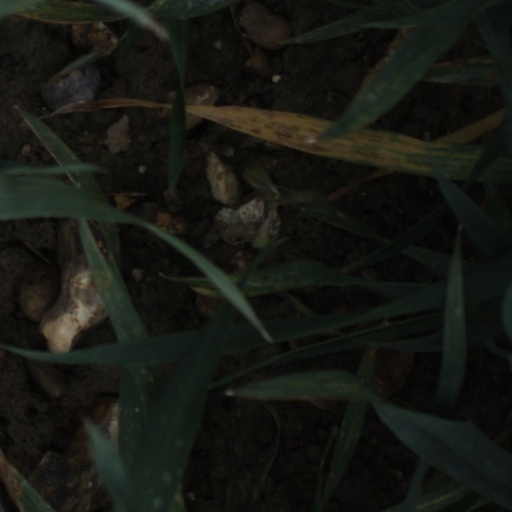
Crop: wheat